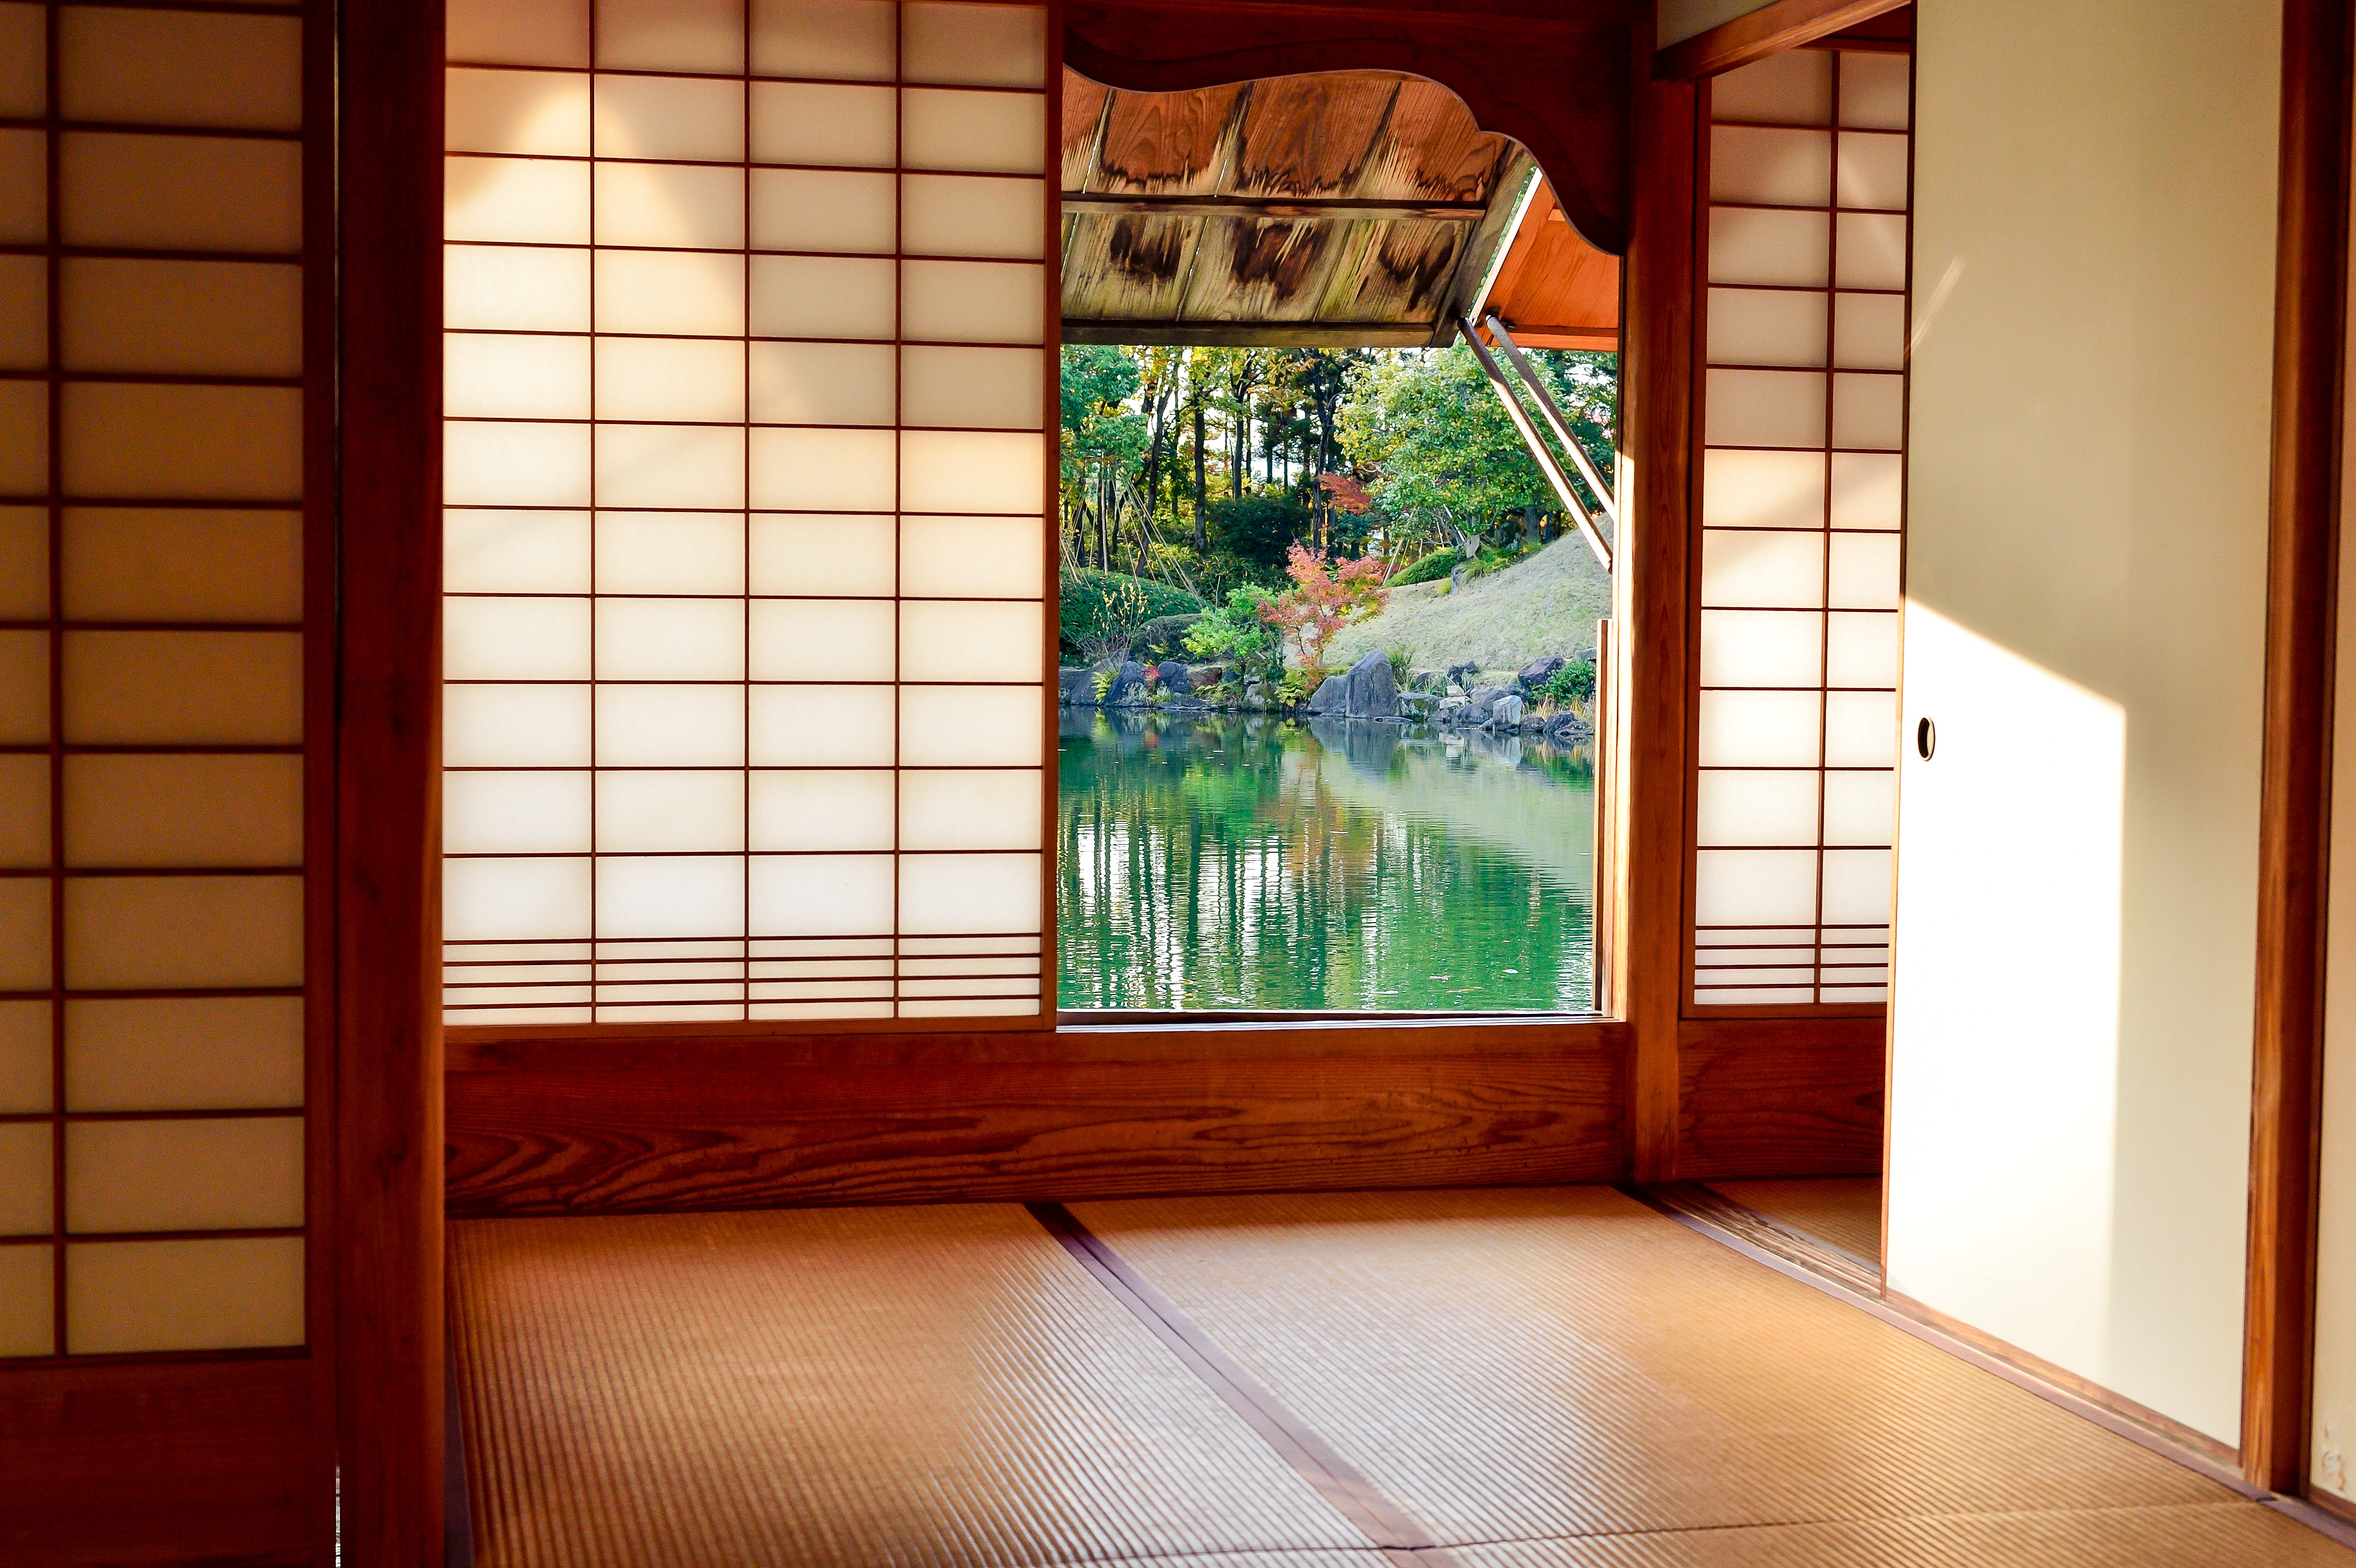
wood, house, floor, window, home, wall, pond, property, living room, room, garden, japan, door, interior design, design, houses, estate, japan garden, k, japanese style room, tatami mats, window covering, disabilities